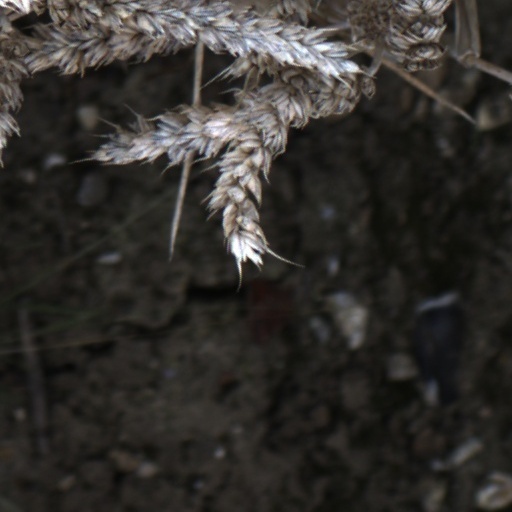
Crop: wheat